Hospers, Iowa

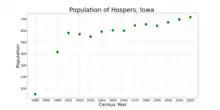
The population of Hospers, Iowa from US census data

As of the census of 2020, there were 718 people, 294 households, and 214 families residing in the city. The population density was 1,425.7 inhabitants per square mile (550.5/km). There were 301 housing units at an average density of 597.7 per square mile (230.8/km). The racial makeup of the city was 91.1% White, 0.4% Black or African American, 0.4% Native American, 0.3% Asian, 0.0% Pacific Islander, 2.5% from other races and 5.3% from two or more races. Hispanic or Latino persons of any race comprised 6.5% of the population.